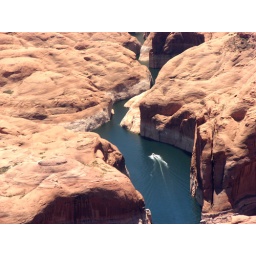
A boat in a side canyon of Lake Powell